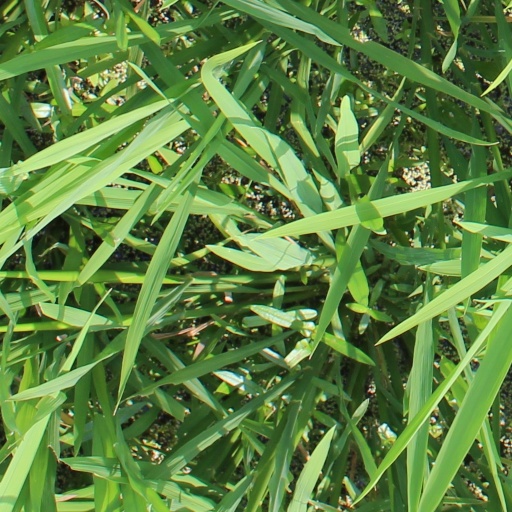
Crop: rice